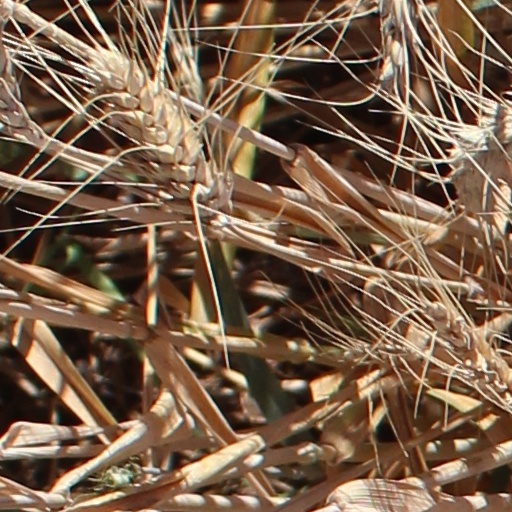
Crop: wheat